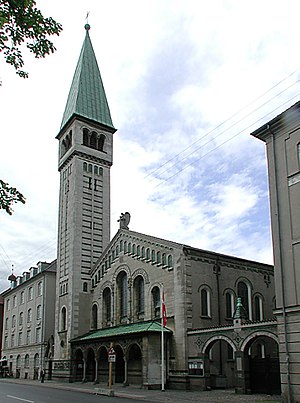
Valdemar Koch / Tillidshverv
Kristkirken
Otto Valdemar Koch var en dansk arkitekt og kommunalpolitiker, der især er kendt som kirkearkitekt.